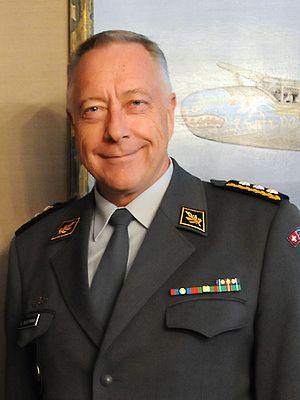
André Blattmann, né le 6 mars 1956 à Richterswil, est un commandant de corps de l'Armée suisse, nommé chef de l'armée par le Conseil fédéral le 25 février 2009 à la suite de la démission de Roland Nef. Il était déjà responsable de l'armée lors de la suspension de Roland Nef le 25 juillet 2008, et avait été nommé chef de l'armée ad interim par le Conseil fédéral le 20 août 2008. Sa nomination comme chef est effective à partir du 1ᵉʳ mars 2009.